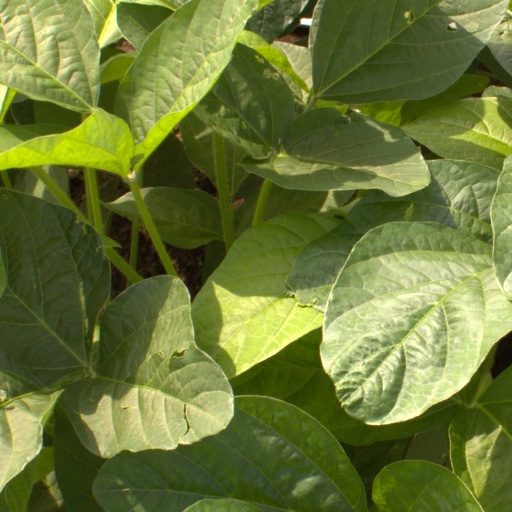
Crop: soybean